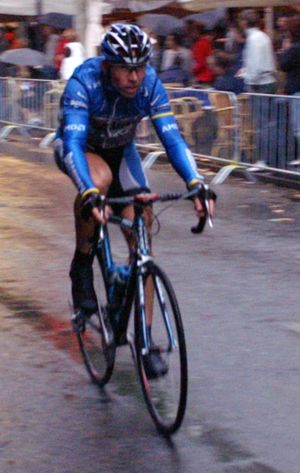
Max van Heeswijk
Max van Heeswijk er en hollandsk professionel cykelrytter som cykler for det det professionelle cykelhold Willems Veranda.